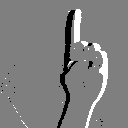
ASL letter: z